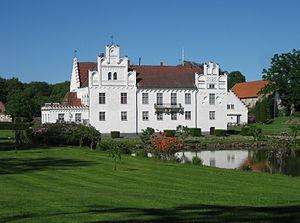
La famille Wachtmeister est une famille de l'aristocratie suédoise d'origine germano-balte dont les racines sont dans l'île de Dagö, aujourd'hui en Estonie. Elle s'est installée dans le royaume de Suède à la fin du XVIᵉ siècle et au début du XVIIᵉ siècle, lorsque l'ordre Teutonique a été démantelé et qu'ils ont perdu leurs possessions territoriales non-nobiliaires. Leur nom signifie premier sergent en allemand. la branche des Wachtmeister de Björkö a reçu le titre de comte du royaume de Prusse en 1816.